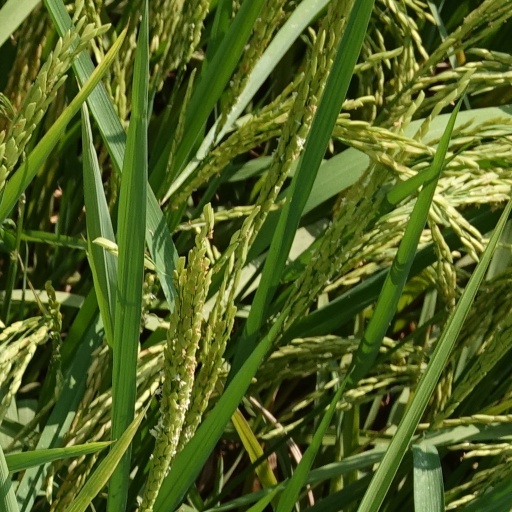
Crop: rice